List of Rugby League World Cup finals

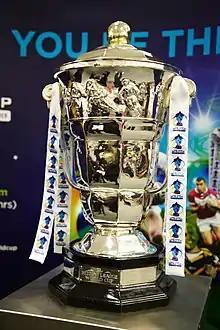

The Rugby League World Cup is an international men's rugby league competition contested every several years between national teams of the members of International Rugby League, the sport's governing body. Australia has won the most Rugby League World Cup championships, with its twelfth coming in the 2021 tournament in England, in which they defeated Samoa.